Mr. Dynamite (film)

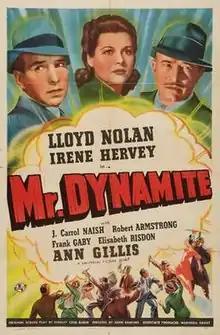
Theatrical release poster

Mr. Dynamite is a 1941 American mystery thriller film directed by John Rawlins and written by Stanley Rubin. The film stars Lloyd Nolan, Irene Hervey, J. Carrol Naish, Robert Armstrong, Ann Gillis, Frank Gaby and Elisabeth Risdon. The film was released on March 1, 1941, by Universal Pictures.